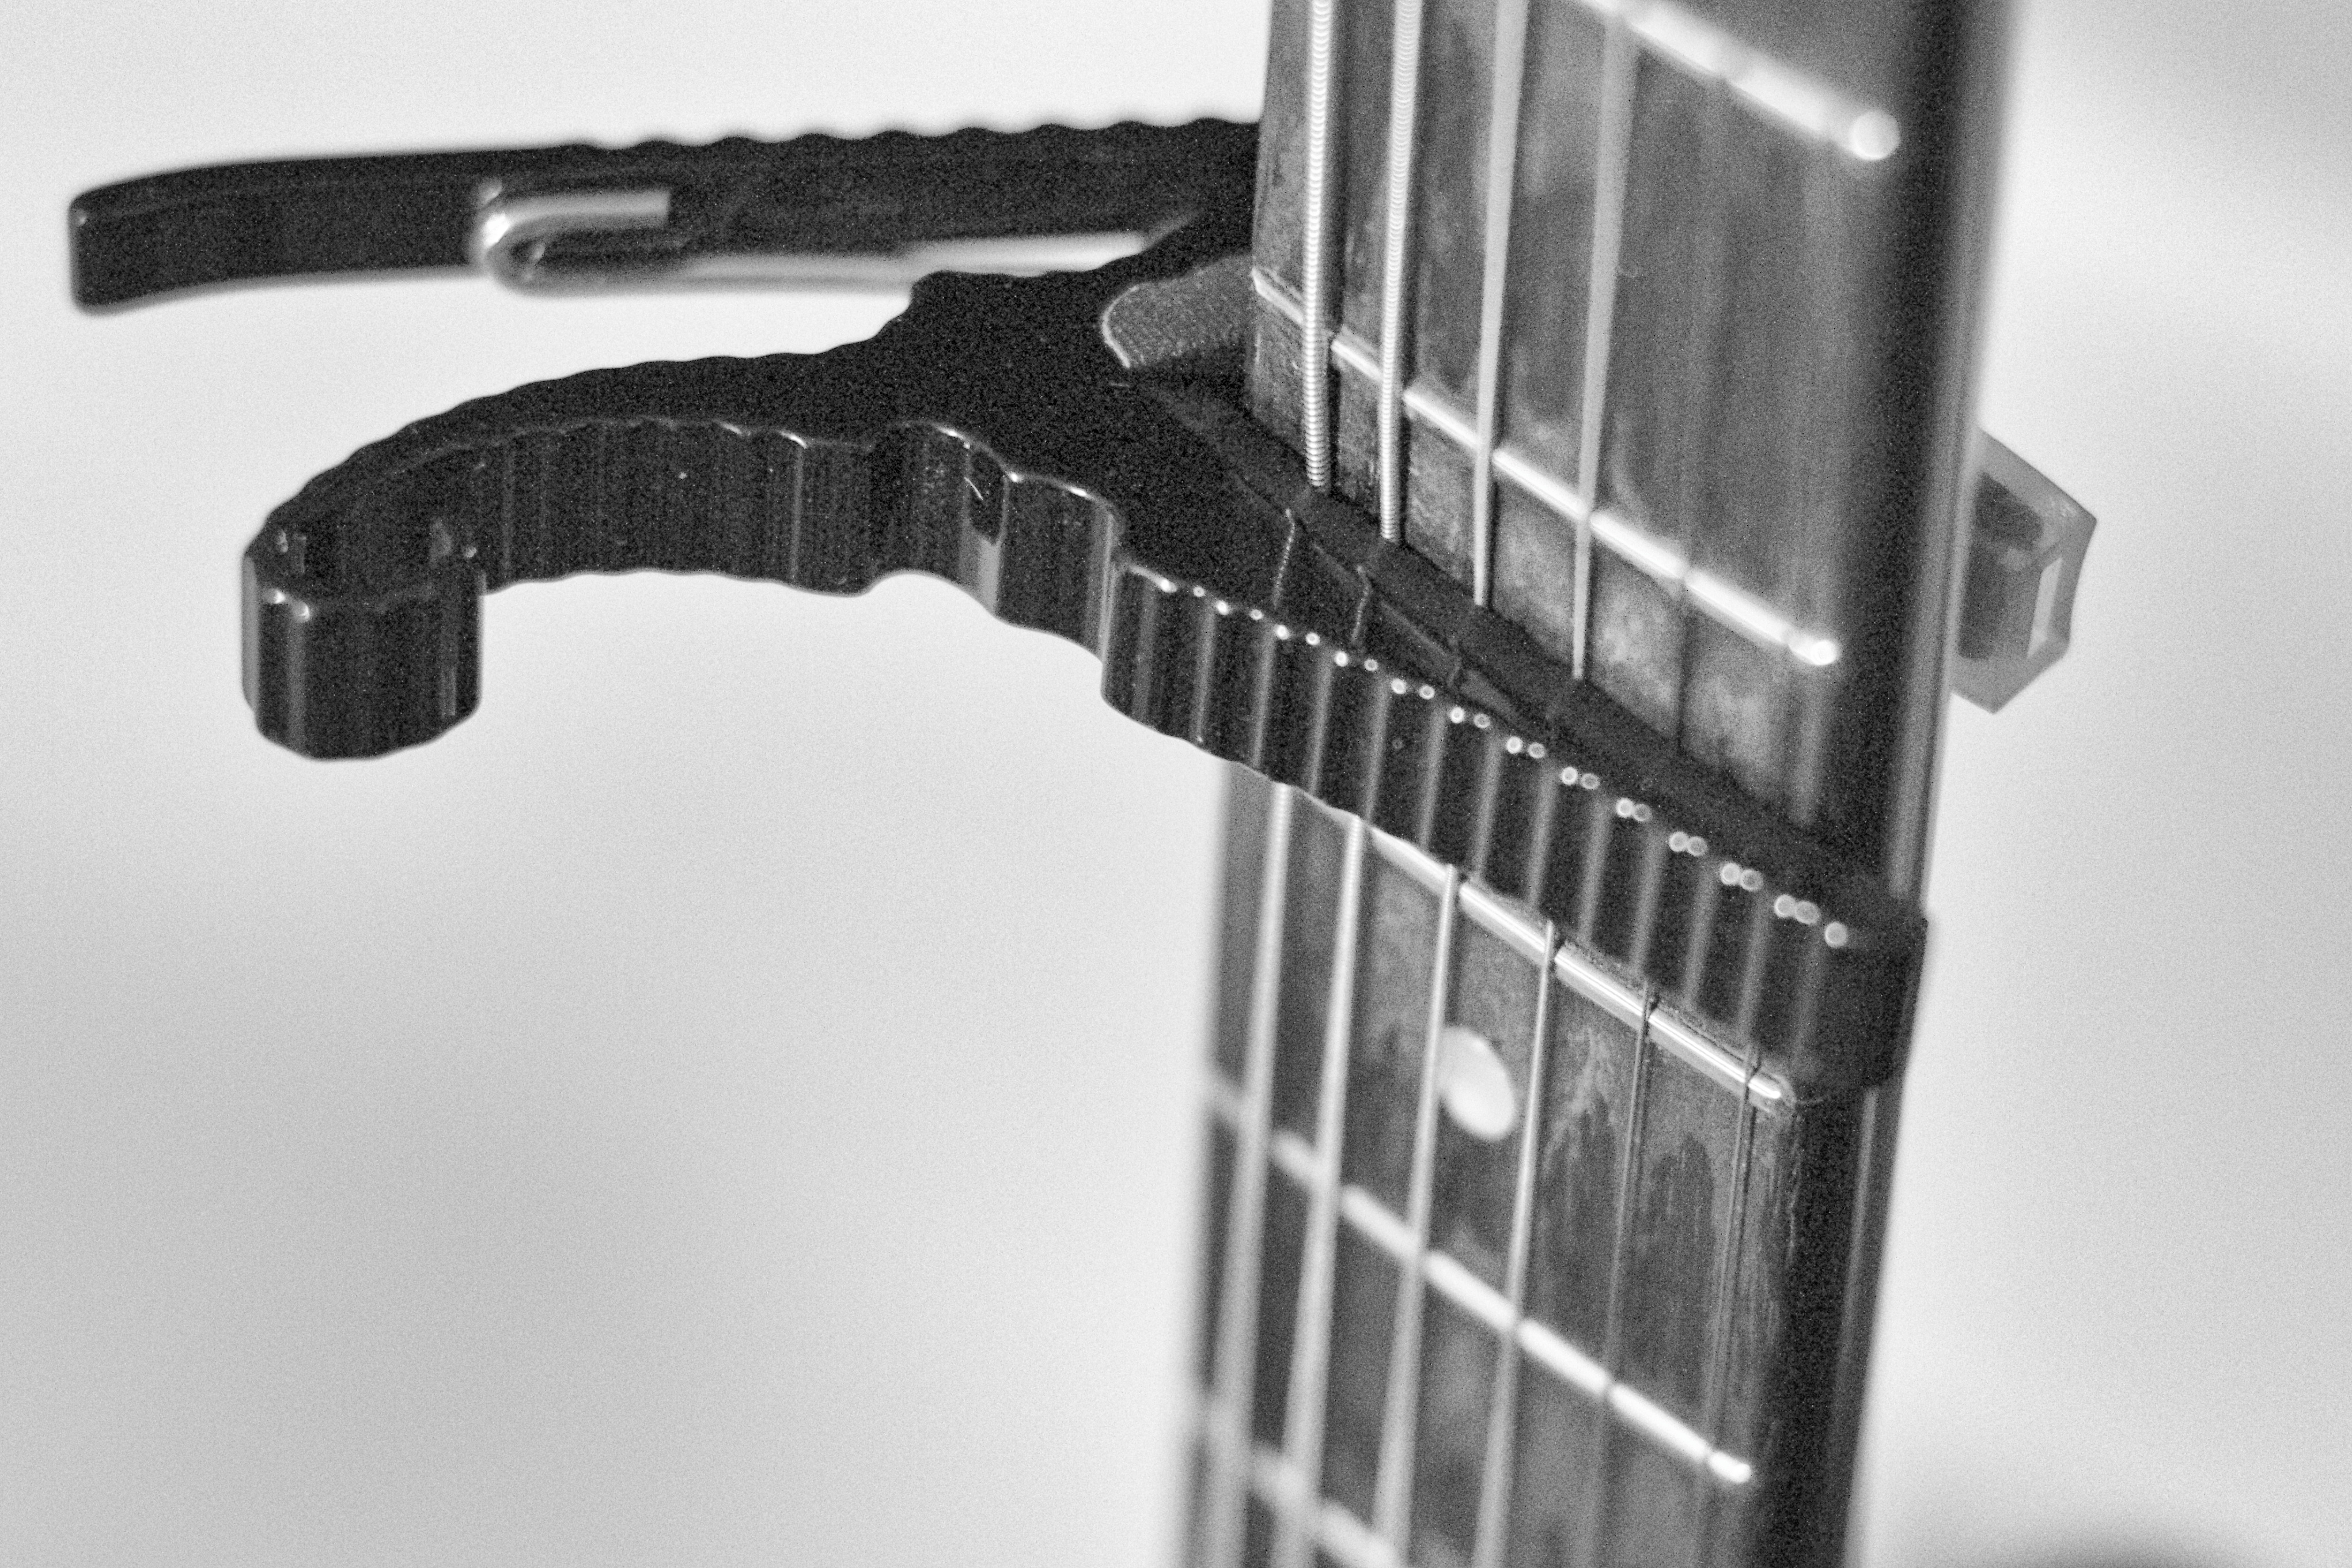
black and white, white, guitar, black, monochrome, electric guitar, musical instrument, bw, bass guitar, monochrome photography, string instrument, plucked string instruments